History of the Jews in Tunisia

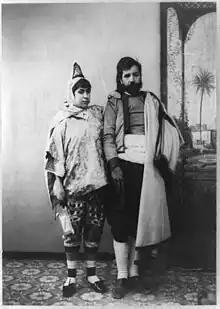
Tunisian Jewish couple (early 20th century).

The arrival of a French squadron in the roadstead of Tunis forced the bey to proclaim the Fundamental Pact on , with the support of Ibn Abi Dhiaf. He seemed to represent the most favorable attitude towards Jews among the reformers, while others were more skeptical.